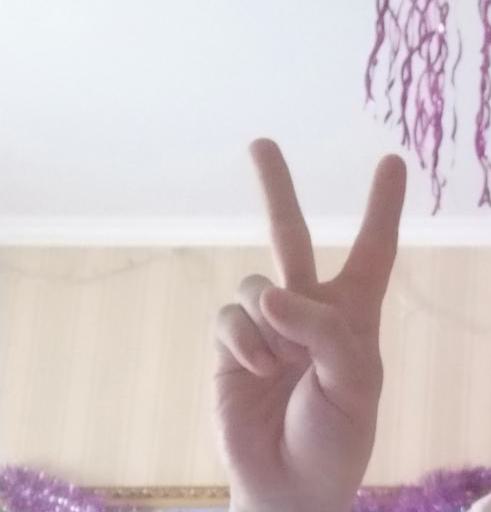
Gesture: peace